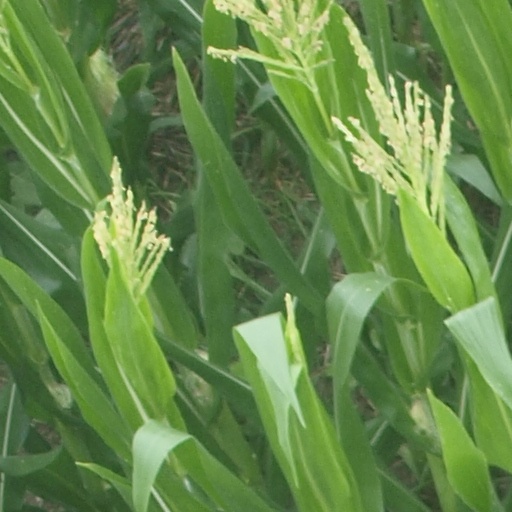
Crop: maize; corn